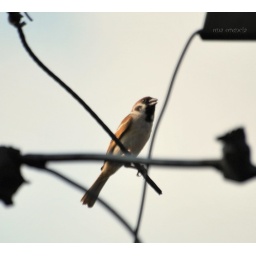
maya:philippine bird found in the street lamp post of manila.